Luis Amigó Catholic University

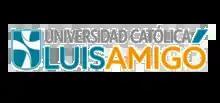

Luis Amigó Catholic University is a private Catholic university located in Medellín, the second-largest city of Colombia. The university also has offices in Apartadó, Bogotá, Cali, Manizales, and Montería.